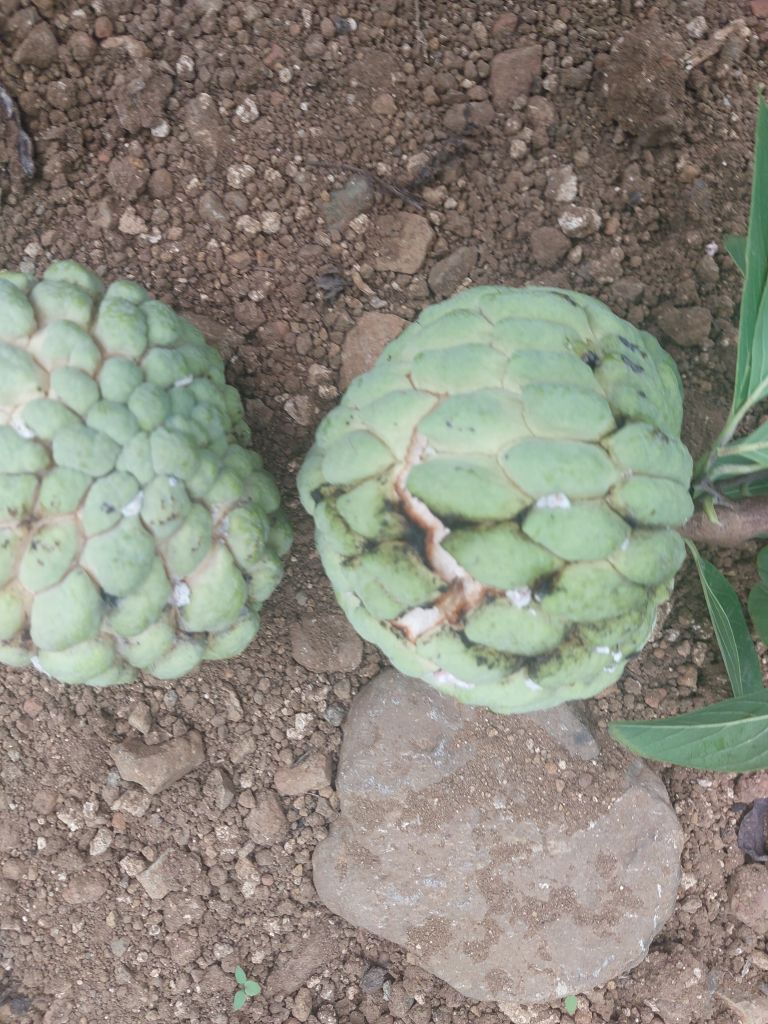
Disease label: Athracnose